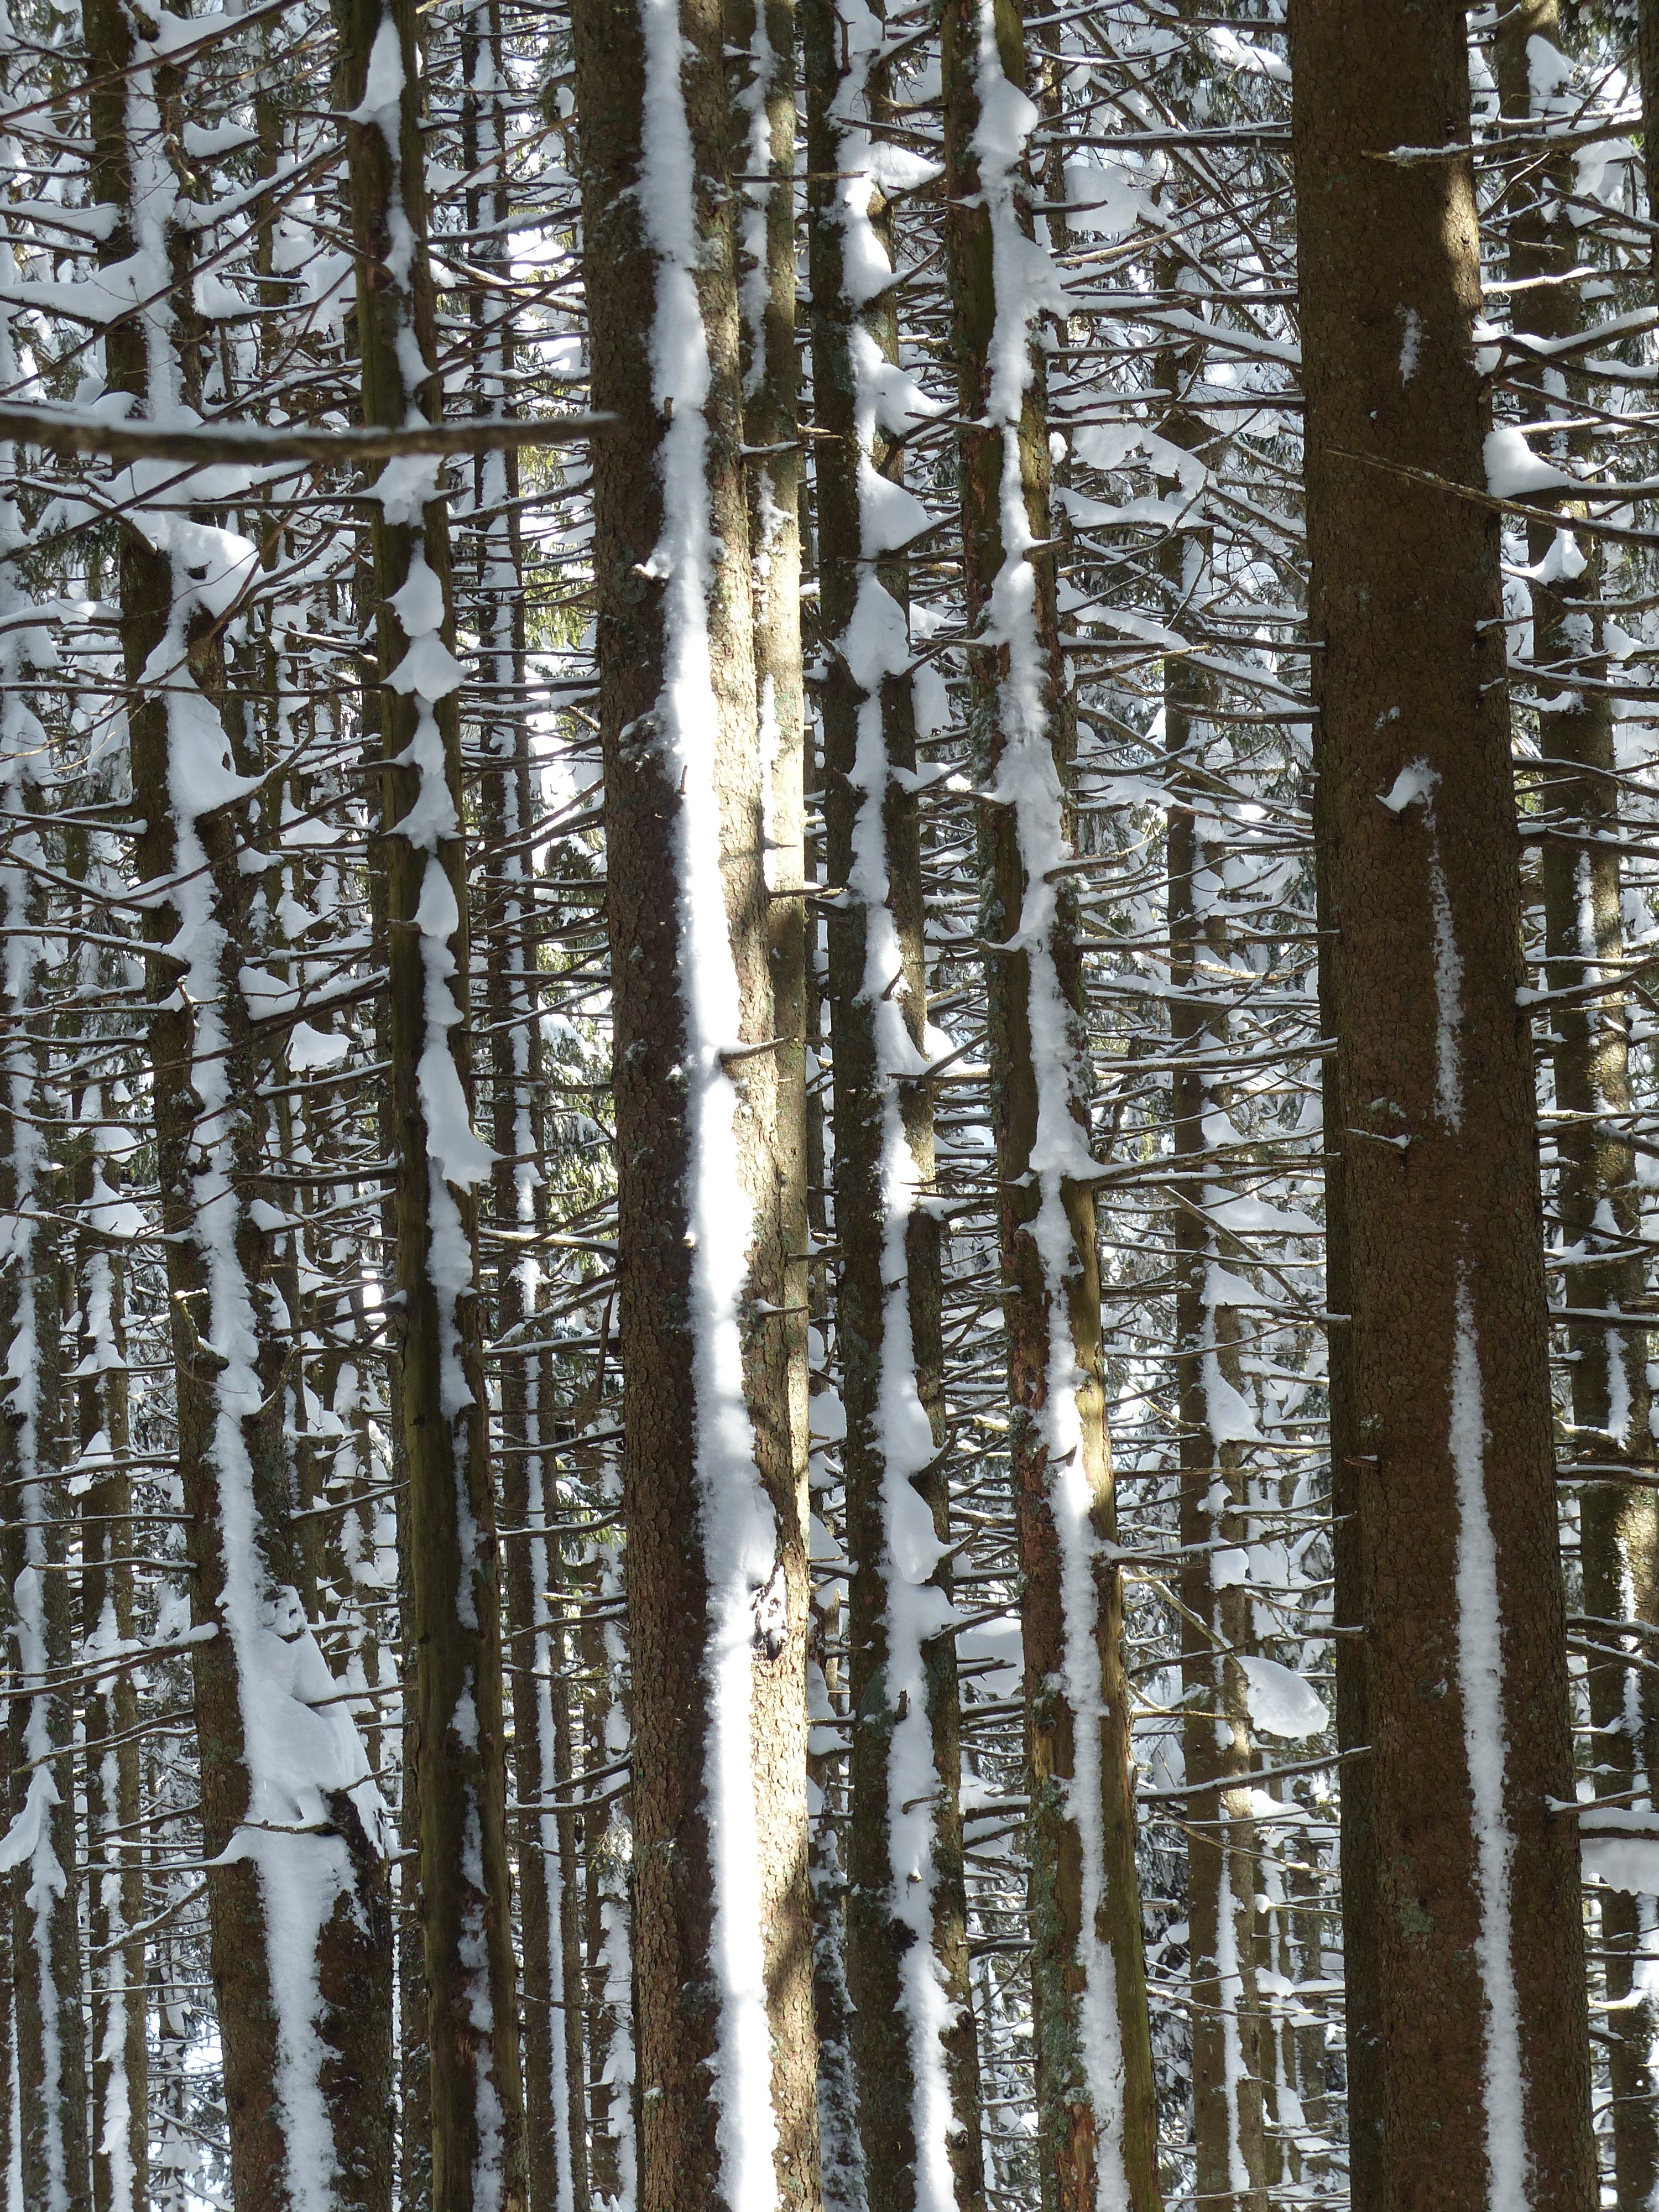
landscape, tree, nature, forest, branch, snow, cold, winter, plant, wood, sunlight, leaf, trunk, birch, snowy, fir, season, twig, trees, spruce, grove, woodland, habitat, winter dream, wintry, winter magic, firs, winter forest, flowering plant, snow magic, natural environment, plant stem, woody plant, land plant